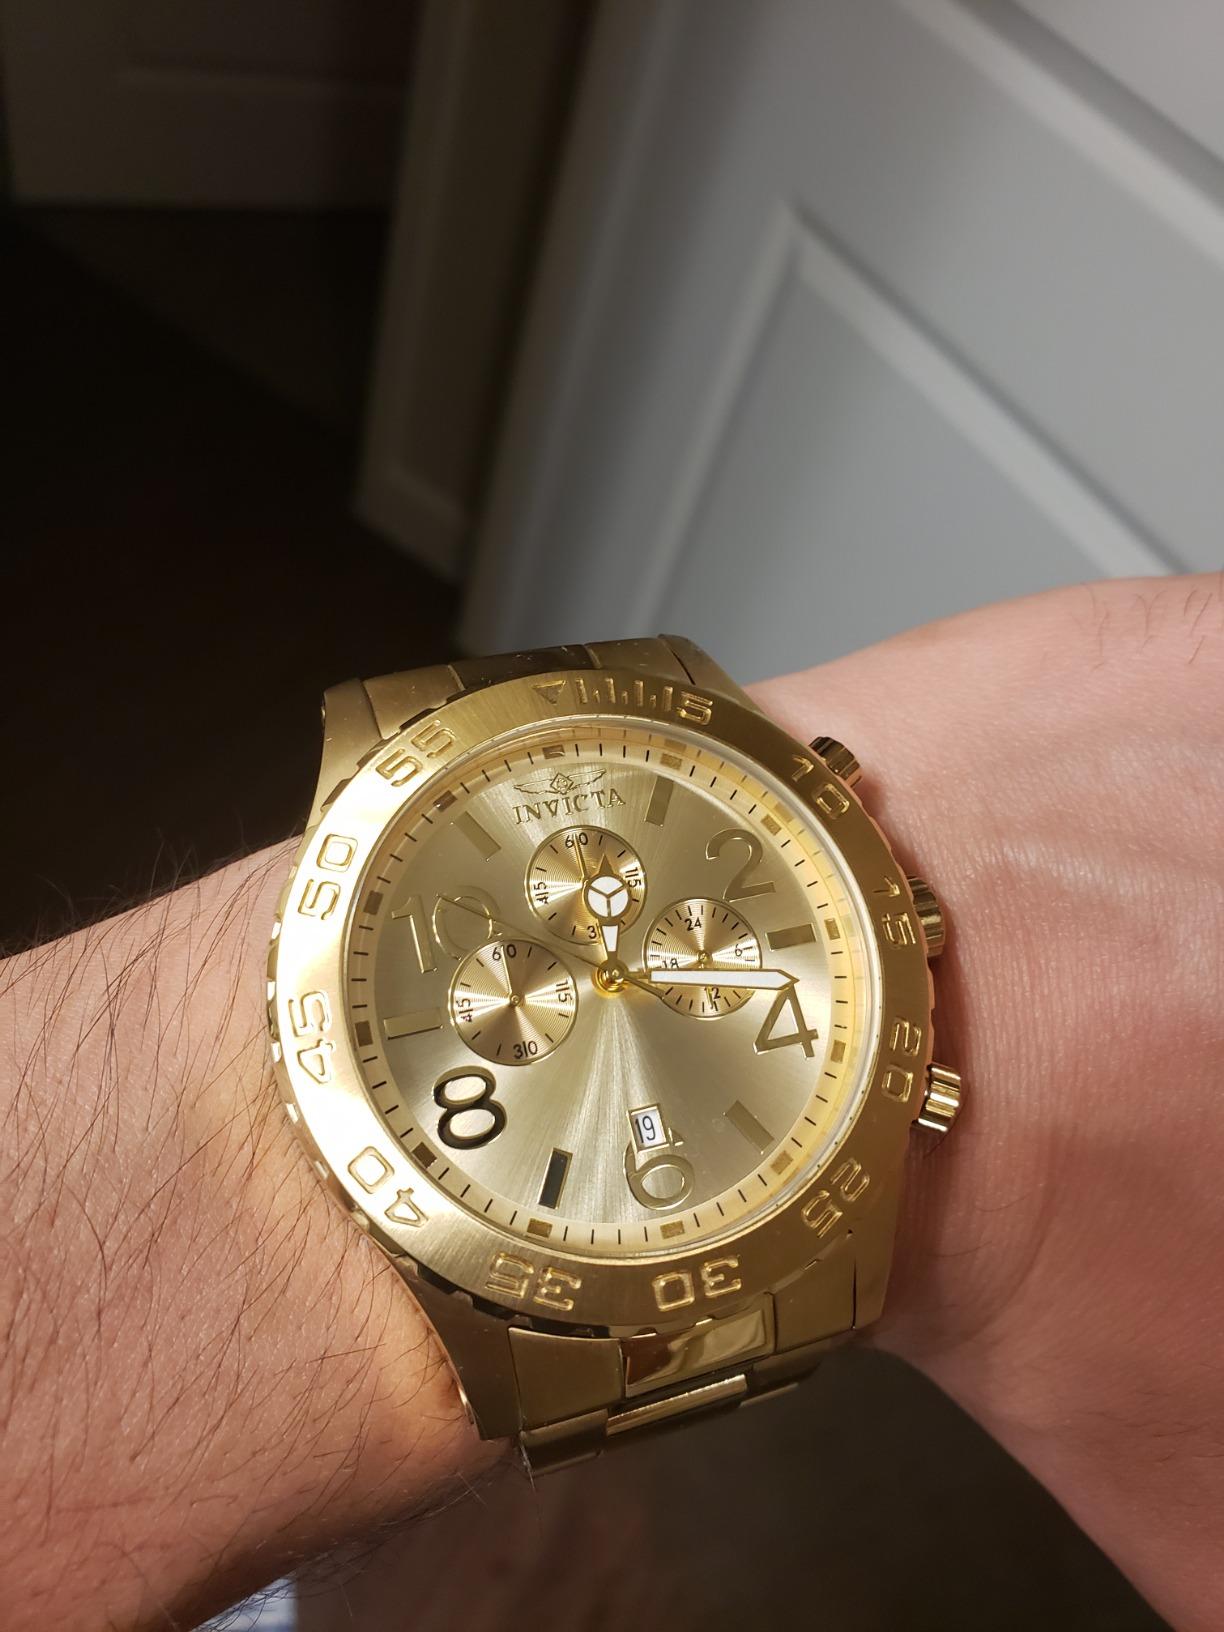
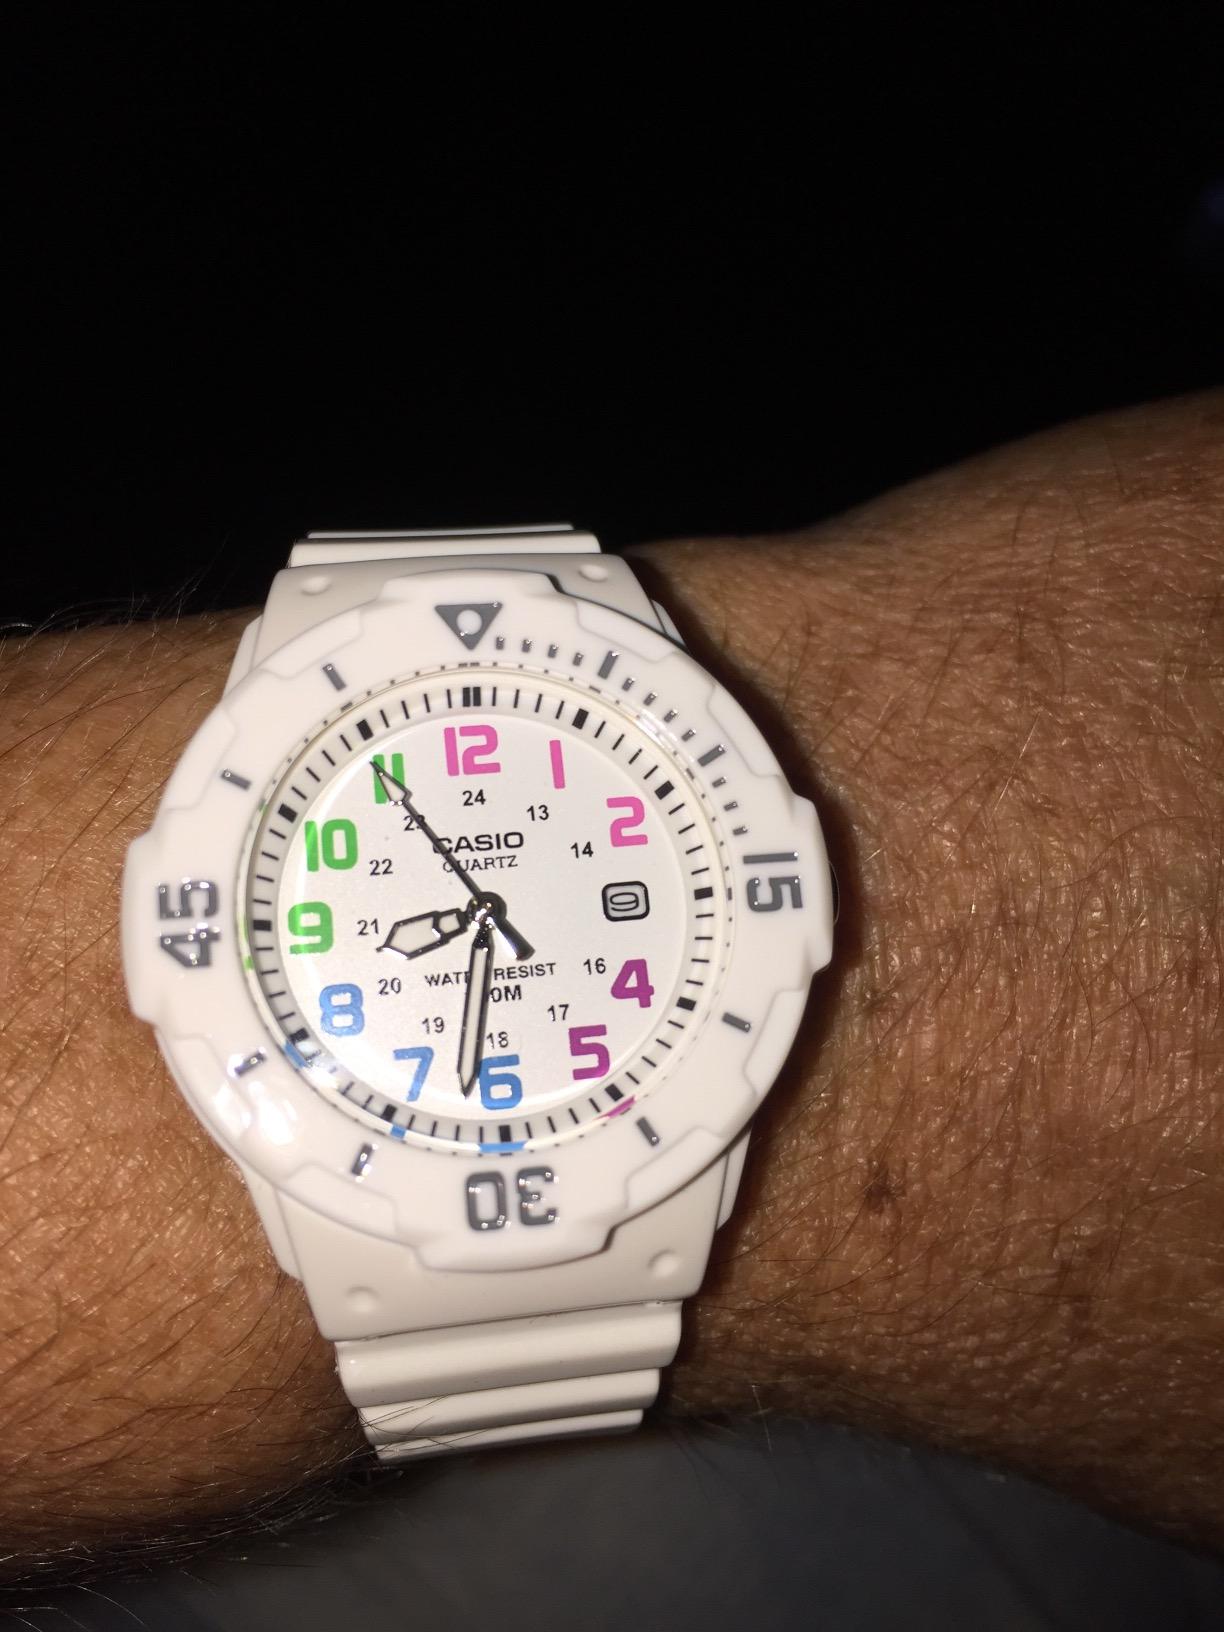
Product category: accessories_watch
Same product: no